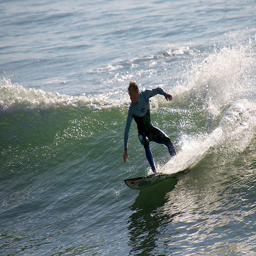
A man stands on his surfboard while surfing a small wave.
A surfer in a wet suit rides a wave
A surfer riding a wave on the ocean.
A man on a surfboard in the ocean.
Surfer ride a wave on the clear and sunny day